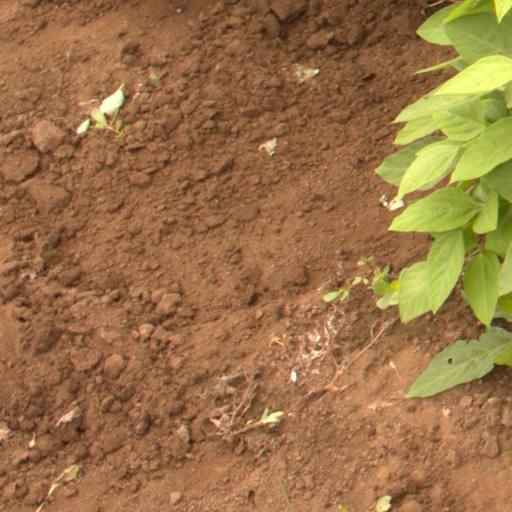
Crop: soybean